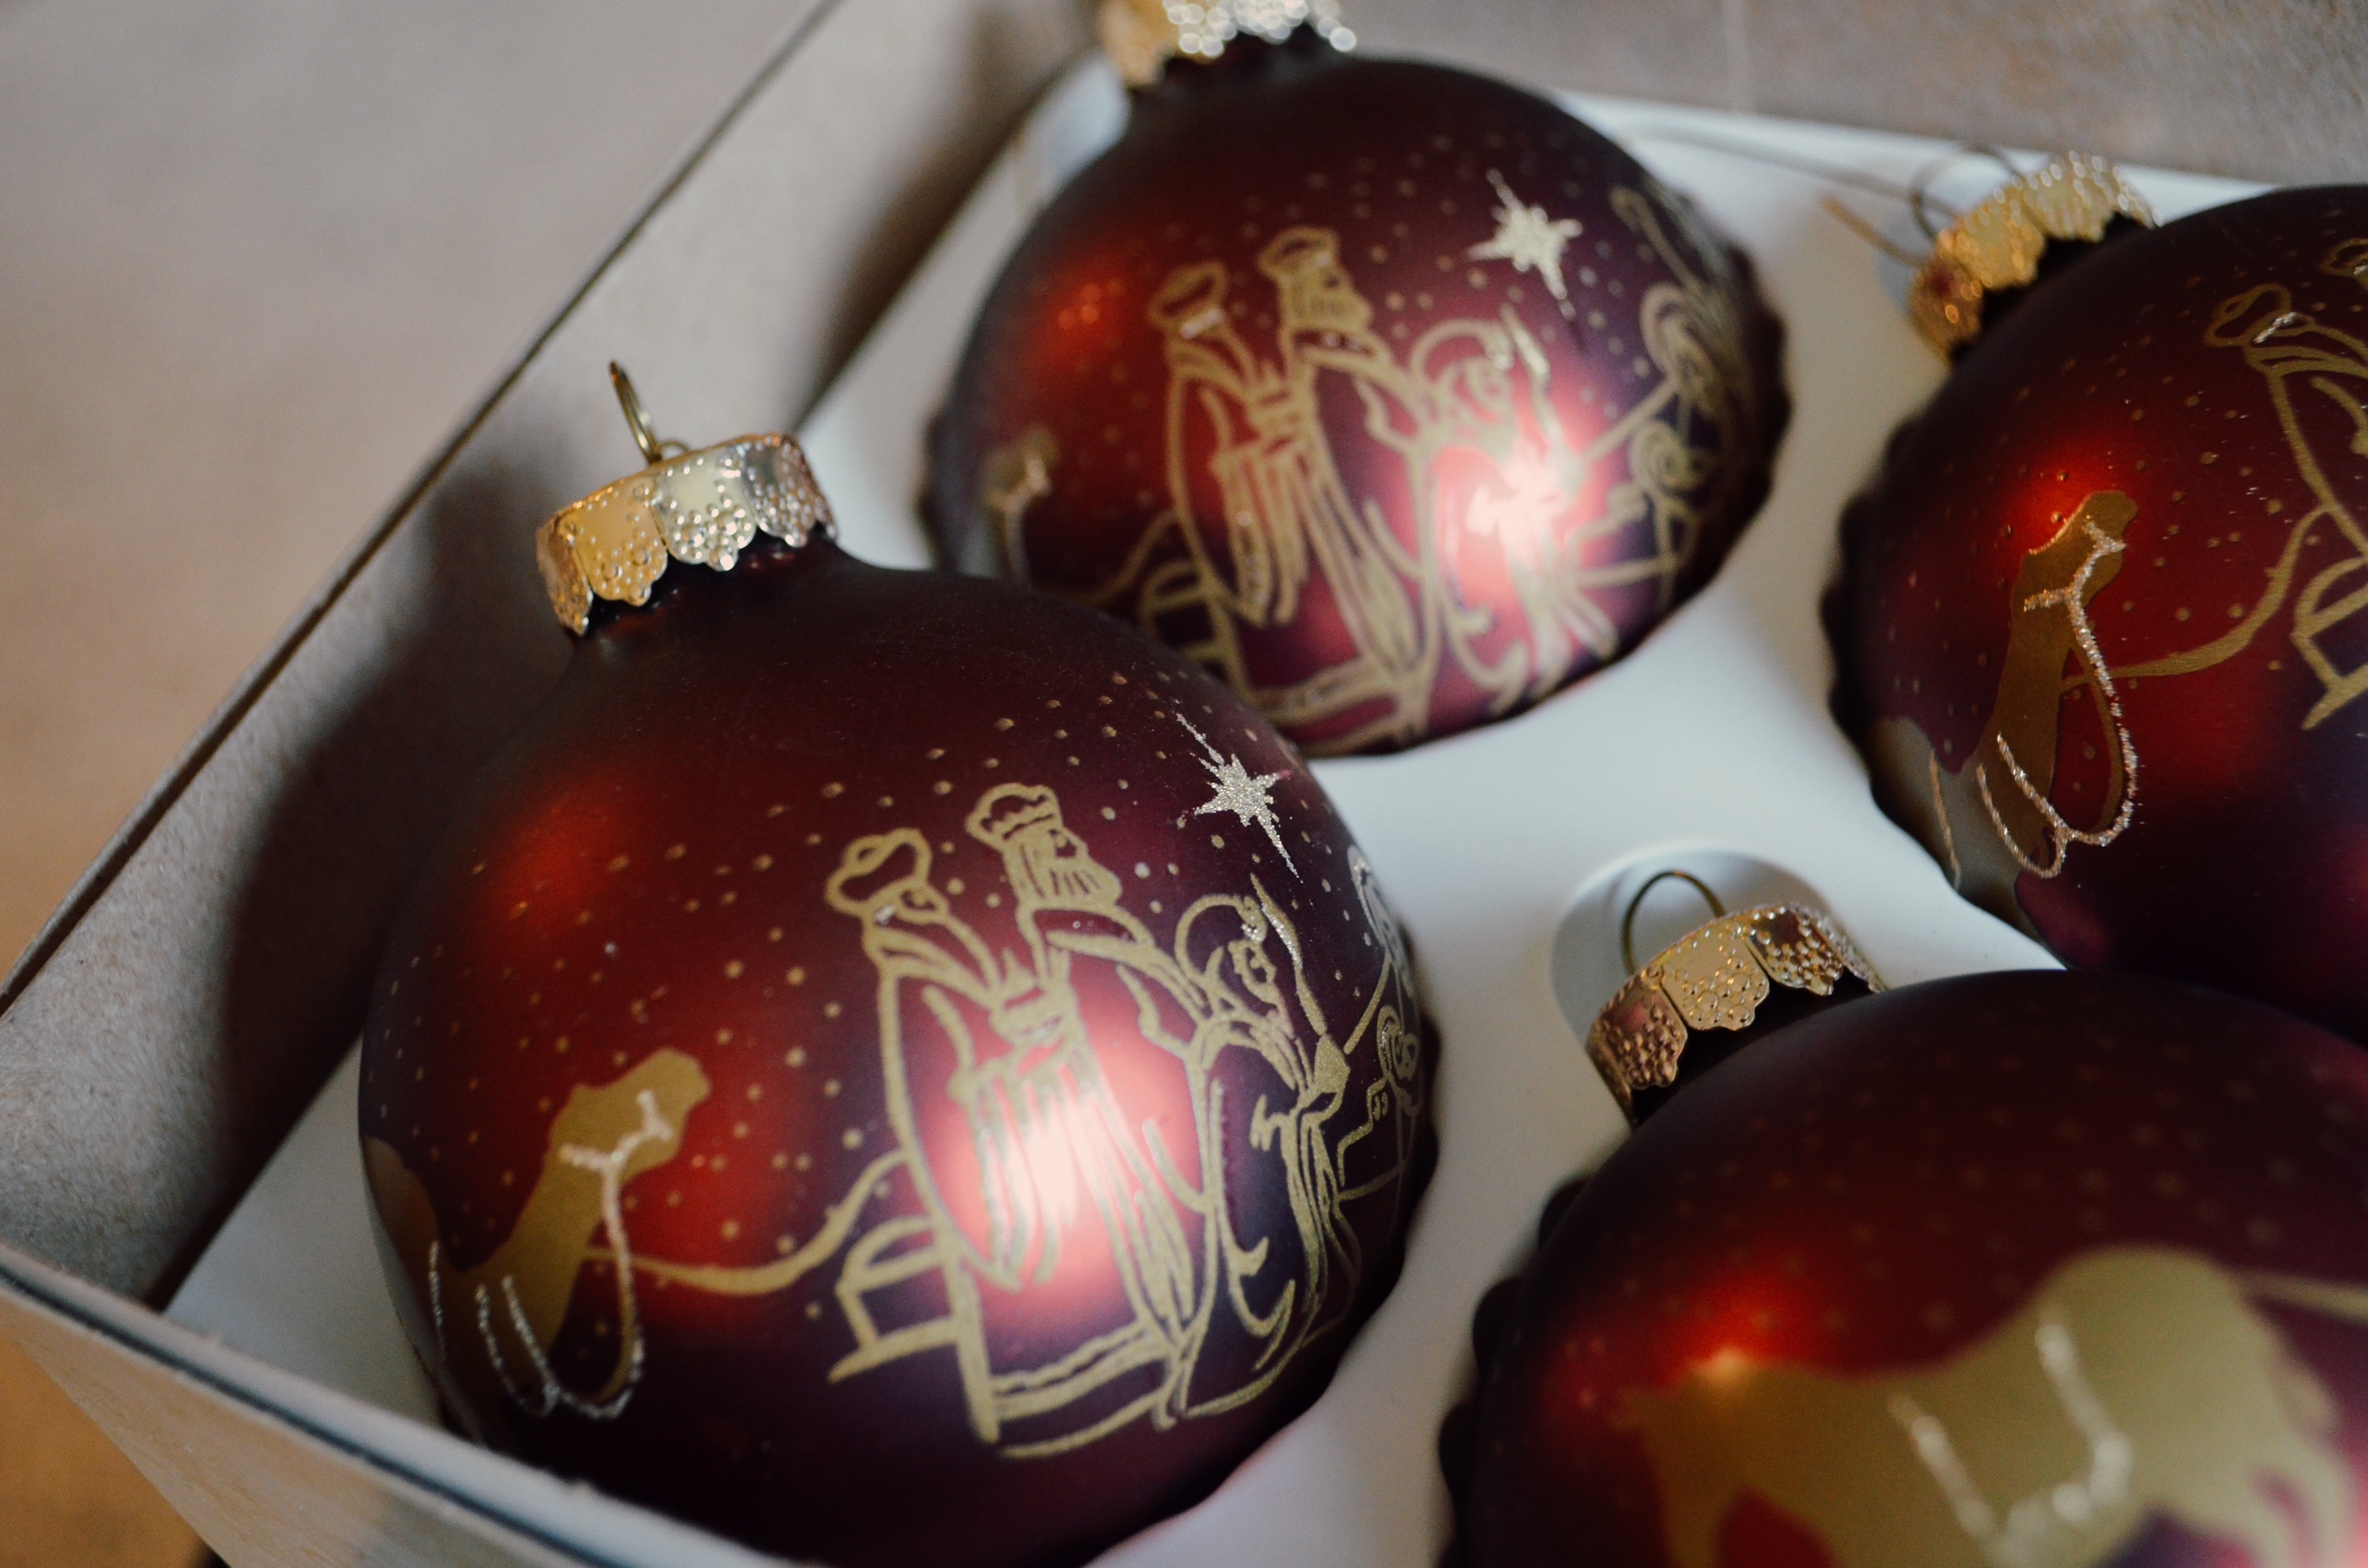
food, produce, holiday, christmas, christmas decoration, easter egg